Gigantopithecus

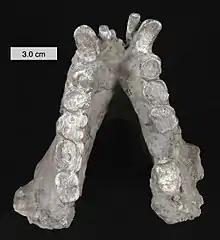
"Gigantopithecus" mandible, top viewScale

The tooth enamel on the molars is in absolute measure the thickest of any known ape, averaging in three different molars, and over on the tongue-side (lingual) cusps of an upper molar. This has attracted comparisons with the extinct "Paranthropus" hominins, which had extremely large molars and thick enamel for their size. However, in relation to the tooth's size, enamel thickness for "Gigantopithecus" overlaps with that of several other living and extinct apes. Like orangutans and potentially all pongines (though unlike African apes) the "Gigantopithecus" molar had a large and flat (tabular) grinding surface, with an even enamel coating, and short dentine horns (the areas of the dentine layer which project upwards into the top enamel layer). The molars are the most hypsodont (where the enamel extends beyond the gums) of any ape.